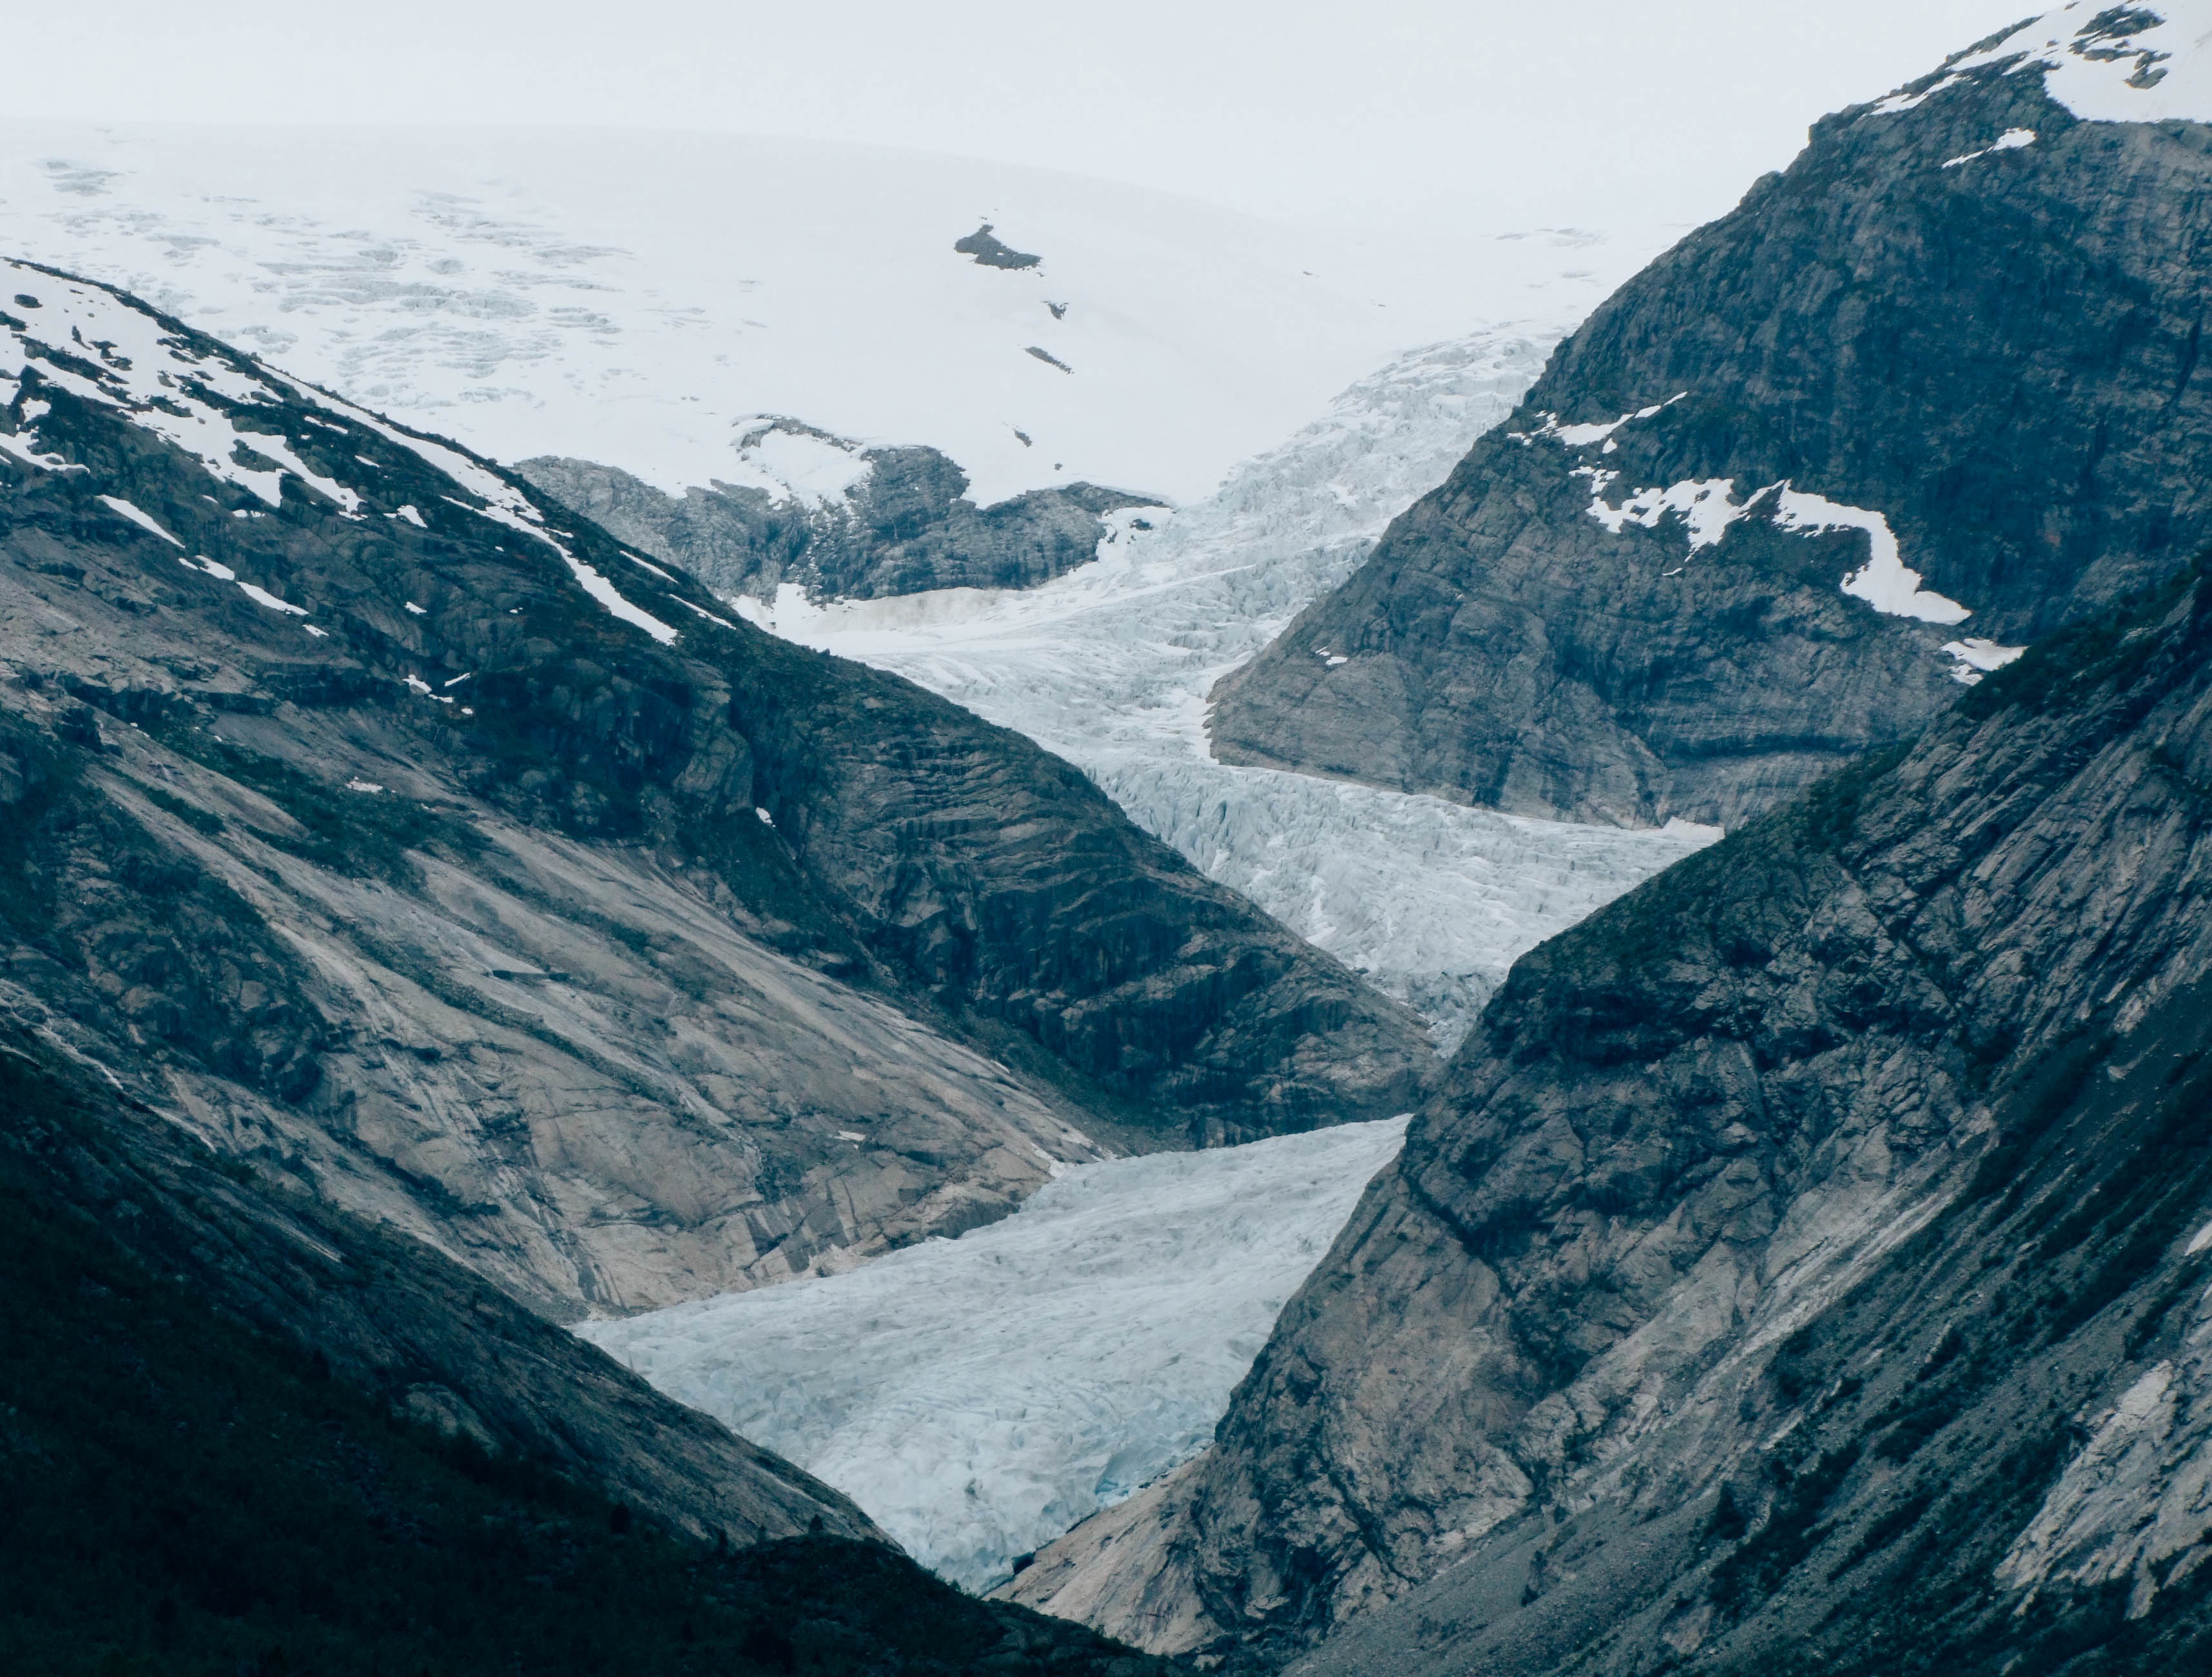
landscape, nature, rock, mountain, snow, cold, winter, peak, valley, mountain range, range, environment, high, scenic, glacier, scenery, fjord, summit, mountains, alps, fell, cirque, moraine, landform, geographical feature, glacial landform